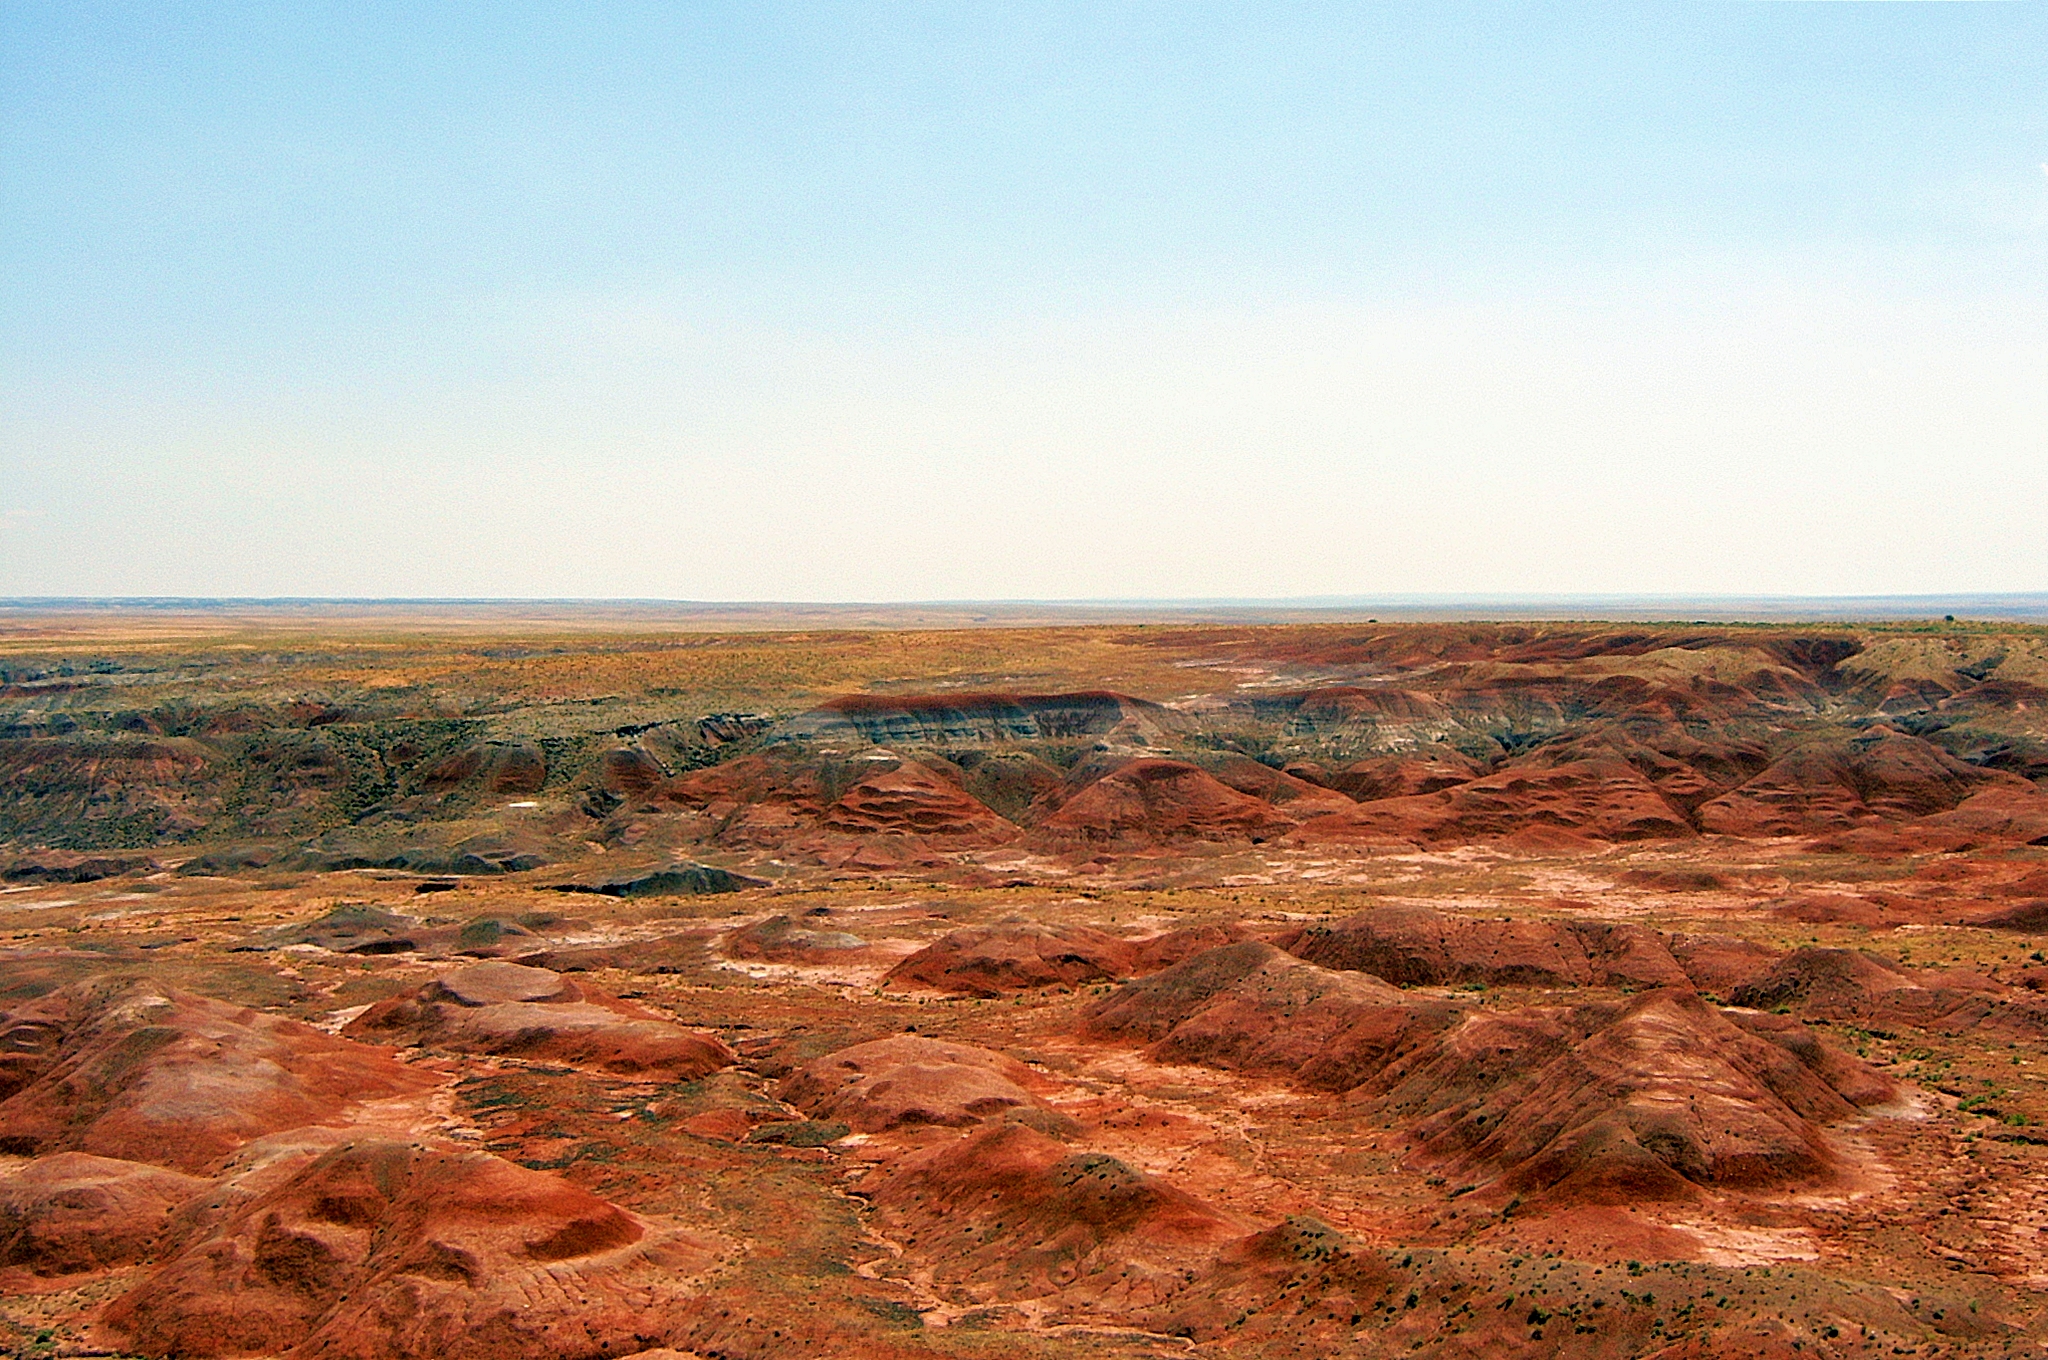
desert, painted desert, mars, arizona, badlands, natural landscape, ecoregion, geology, makhtesh, rock, soil, national park, formation, plateau, plain, landscape, sky, escarpment, outcrop, canyon, terrain, steppe, horizon, shrubland, plant community, geological phenomenon, cliff, hill, aeolian landform, tundra, wadi, bedrock